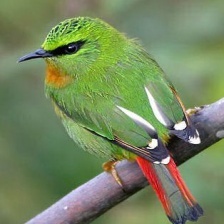
Species: FIRE TAILLED MYZORNIS
Scientific name: MYZORNIS PYRRHOURA